The Portrait of Mr. W. H.

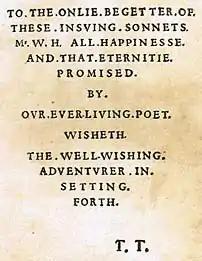
The dedication to Mr. W. H. in the first edition of the sonnets

"The Portrait of Mr. W. H." is a story written by Oscar Wilde, first published in "Blackwood's Magazine" in 1889. It was later added to the collection "Lord Arthur Savile's Crime and Other Stories", though it does not appear in early editions. An enlarged edition planned by Wilde, almost twice as long as the "Blackwood's" version, with cover illustration by Charles Ricketts, did not proceed and only came to light after Wilde's death. This was published in limited edition by Mitchell Kennerley in New York in 1921, and in a first regular English edition by Methuen in 1958, edited by Vyvyan Holland.